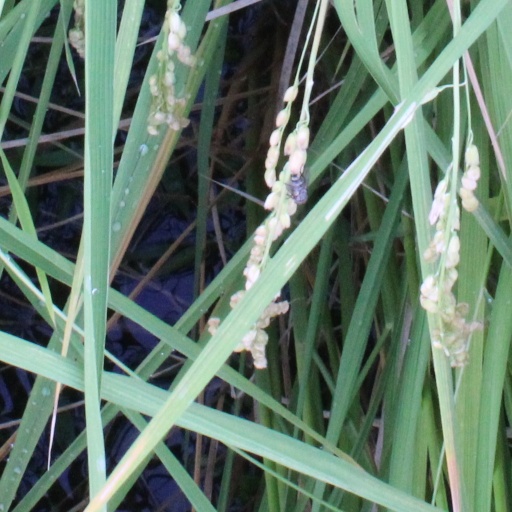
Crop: rice